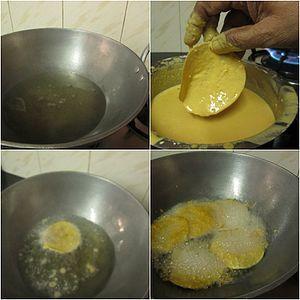
Le papadum est une galette indienne de farine de haricots urd, parfois appelés soja noir et frite. Dans la gastronomie indienne ou au Sri Lanka, elle peut être consommée en tant qu'apéritif ou en-cas.